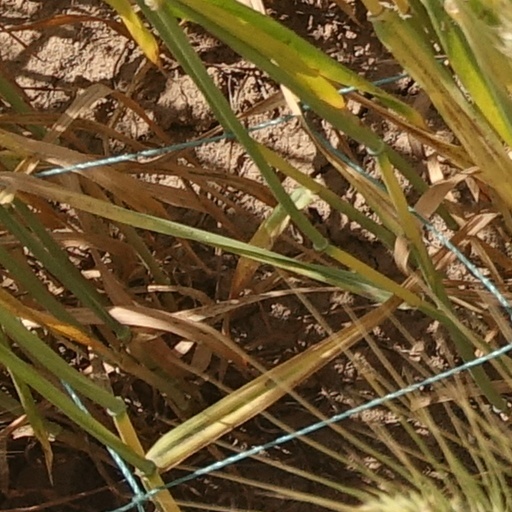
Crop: wheat